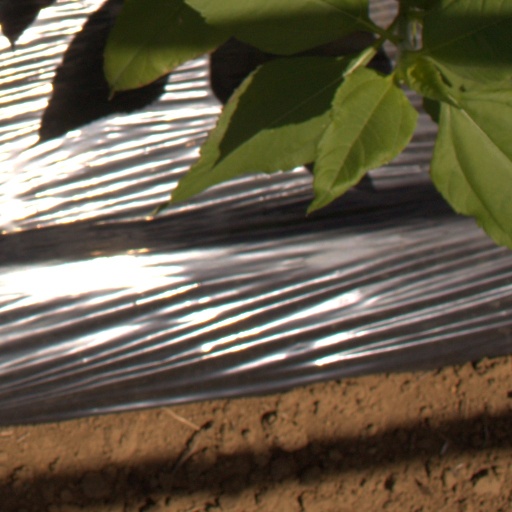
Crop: Jerusalem artichoke